Mecate rein

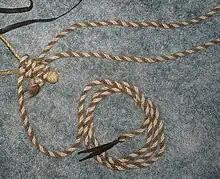
A traditional horsehair mecate tied to a bosal. Leather popper is on lead rein end, paired extension forms a looped rein, horsehair tassel marks end attached to bosal

The mecate ( or less anglicized) is the rein system of the bosal style hackamore used to train young horses. It is a long rope, traditionally of horsehair, approximately 20–25 feet long and up to about 3/4 inch in diameter. It is tied to the bosal in a specialized manner that adjusts the fit of the bosal around the muzzle of the horse, and creates both a looped rein and a long free end that can be used for a number of purposes. When a rider is mounted, the free end is coiled and attached to the saddle. When the rider dismounts, the lead rein is not used to tie the horse to a solid object, but rather is used as a lead rope and a form of Longe line when needed.